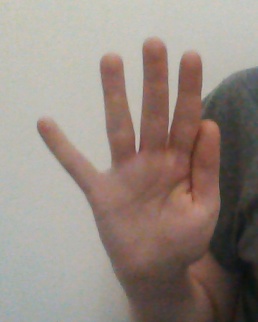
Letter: sheen